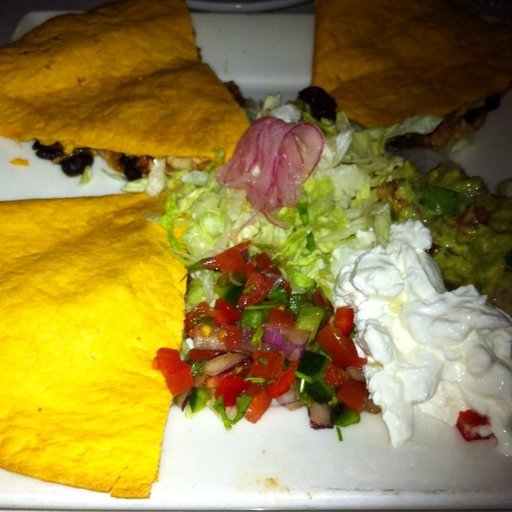
Label: chicken_quesadilla